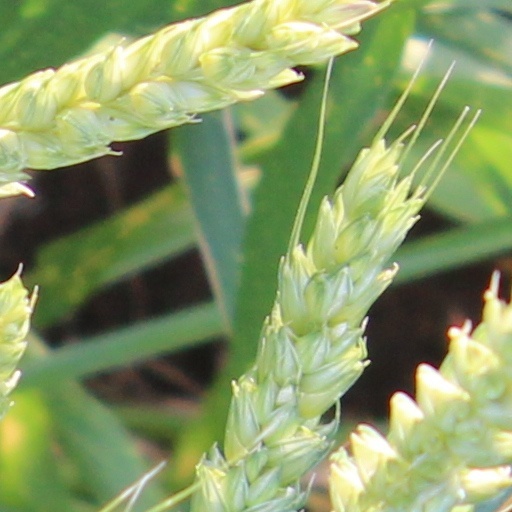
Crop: wheat